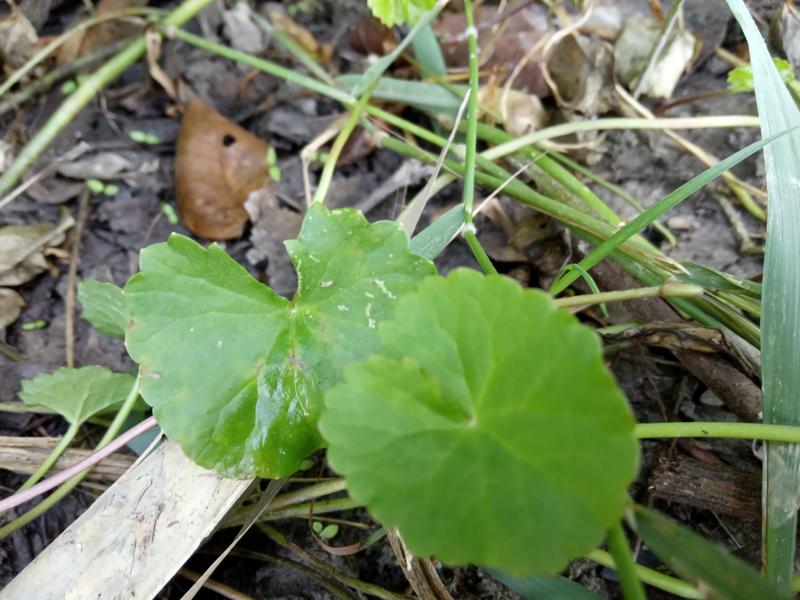
Weed species: Centella asiatica